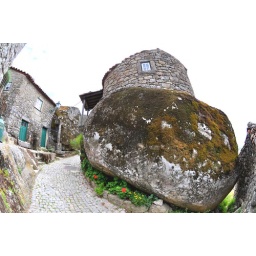
A rock home in the village of Monsanto, Portugal.